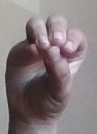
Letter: ha